Slot-die coating

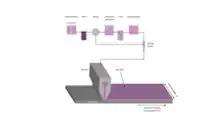
A schematic of a typical slot-die coating system.

Slot-die coating equipment is available in a variety of configurations and form factors. However, the vast majority of slot-die processes are driven by a similar set of common core components. These include: